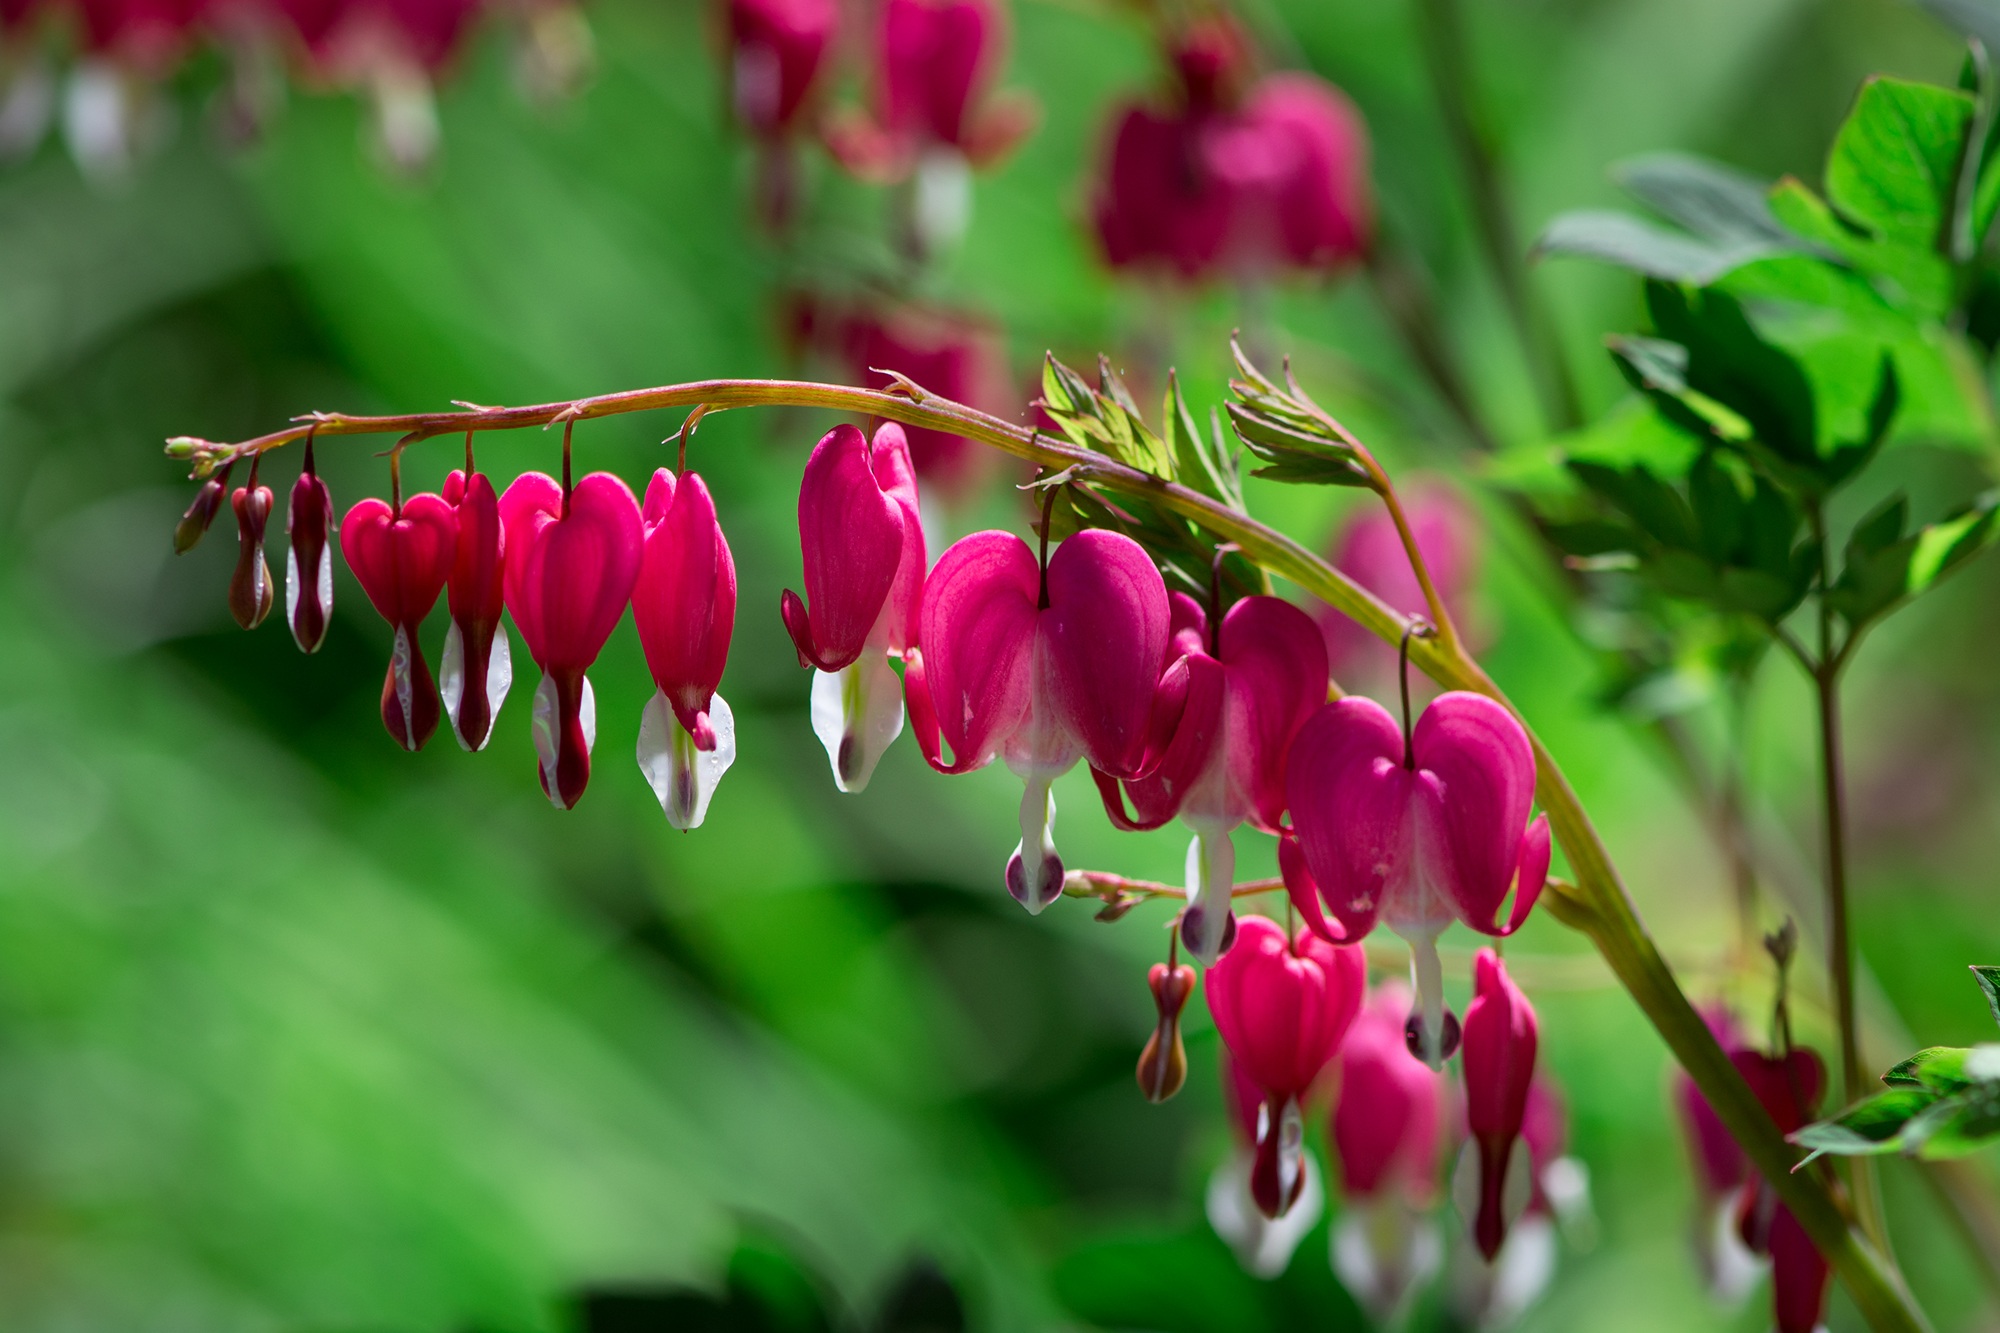
nature, blossom, plant, leaf, flower, petal, summer, green, red, produce, botany, garden, close, flora, wildflower, flowers, shrub, macro photography, ornamental plant, in the garden, flowering plant, mohngewaechs, watery heart, herzerlstock, flaming heart, marie heart, lamprocapnos spectabilis, land plant